Houtman Abrolhos

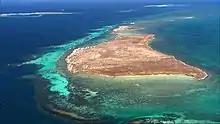
Aerial photograph of Rat Island (Easter Group)

The Houtman Abrolhos (often called the Abrolhos Islands) is a chain of 122 islands and associated coral reefs in the Indian Ocean off the west coast of Australia about west of Geraldton, Western Australia. It is the southernmost true coral reef in the Indian Ocean, and one of the highest latitude reef systems in the world.